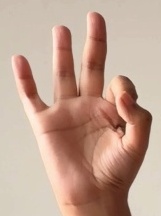
ASL sign: 9